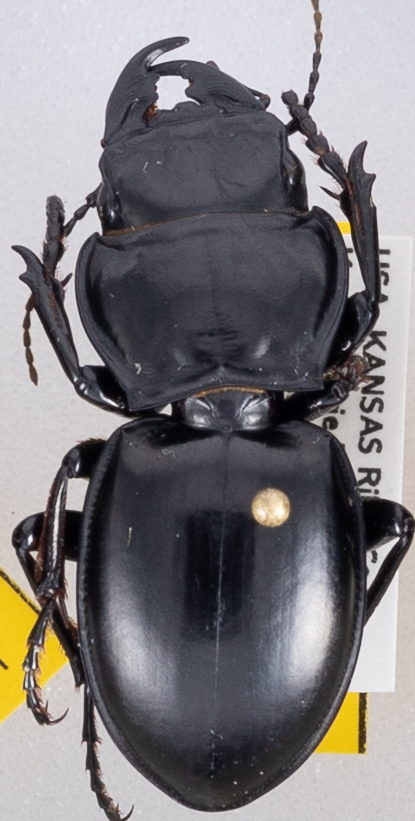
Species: Pasimachus californicus
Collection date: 2020-07-27
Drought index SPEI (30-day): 0.684
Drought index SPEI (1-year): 0.88
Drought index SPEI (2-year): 2.09